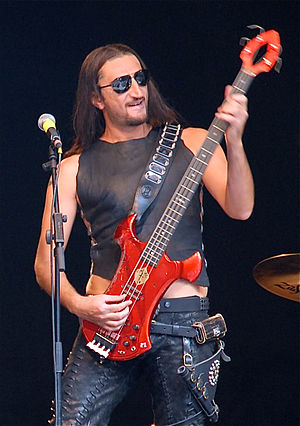
Fares Fares
Fares Fares er en libanesisk-svensk skuespiller.